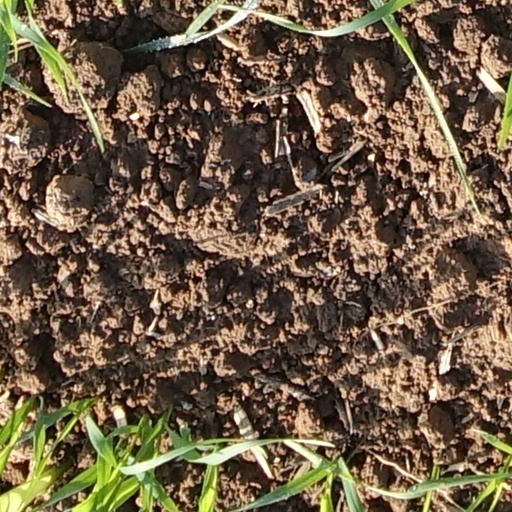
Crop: wheat